Longstone, Edinburgh

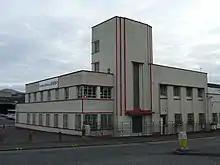
The office building of of Lothian Buses. This is the north east corner, as seen from the Longstone Road roundabout. The main shed is attached on the right. Since this shot was taken the garage has undergone a major extension, refurbishment and rebranding.

The area contains one of the city's main bus depots belonging to Lothian Buses, now named the Longstone Garage but formerly called the Lothian Regional Transport Office. The building was designed by T Bowhill Gibson and Laing in 1949 in the art deco style and was built in 1955. It has space for 220 buses.